Intersection

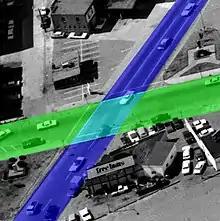
Considering a road to correspond to the set of all its locations, a road intersection (cyan) of two roads (green, blue) corresponds to the intersection of their sets.

For example, if formula_2 and formula_3, then formula_4. A more elaborate example (involving infinite sets) is: